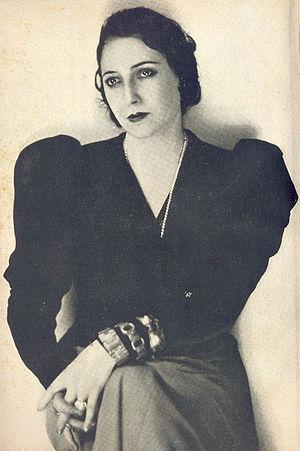
Juana de Ibarbourou est une poétesse uruguayenne.